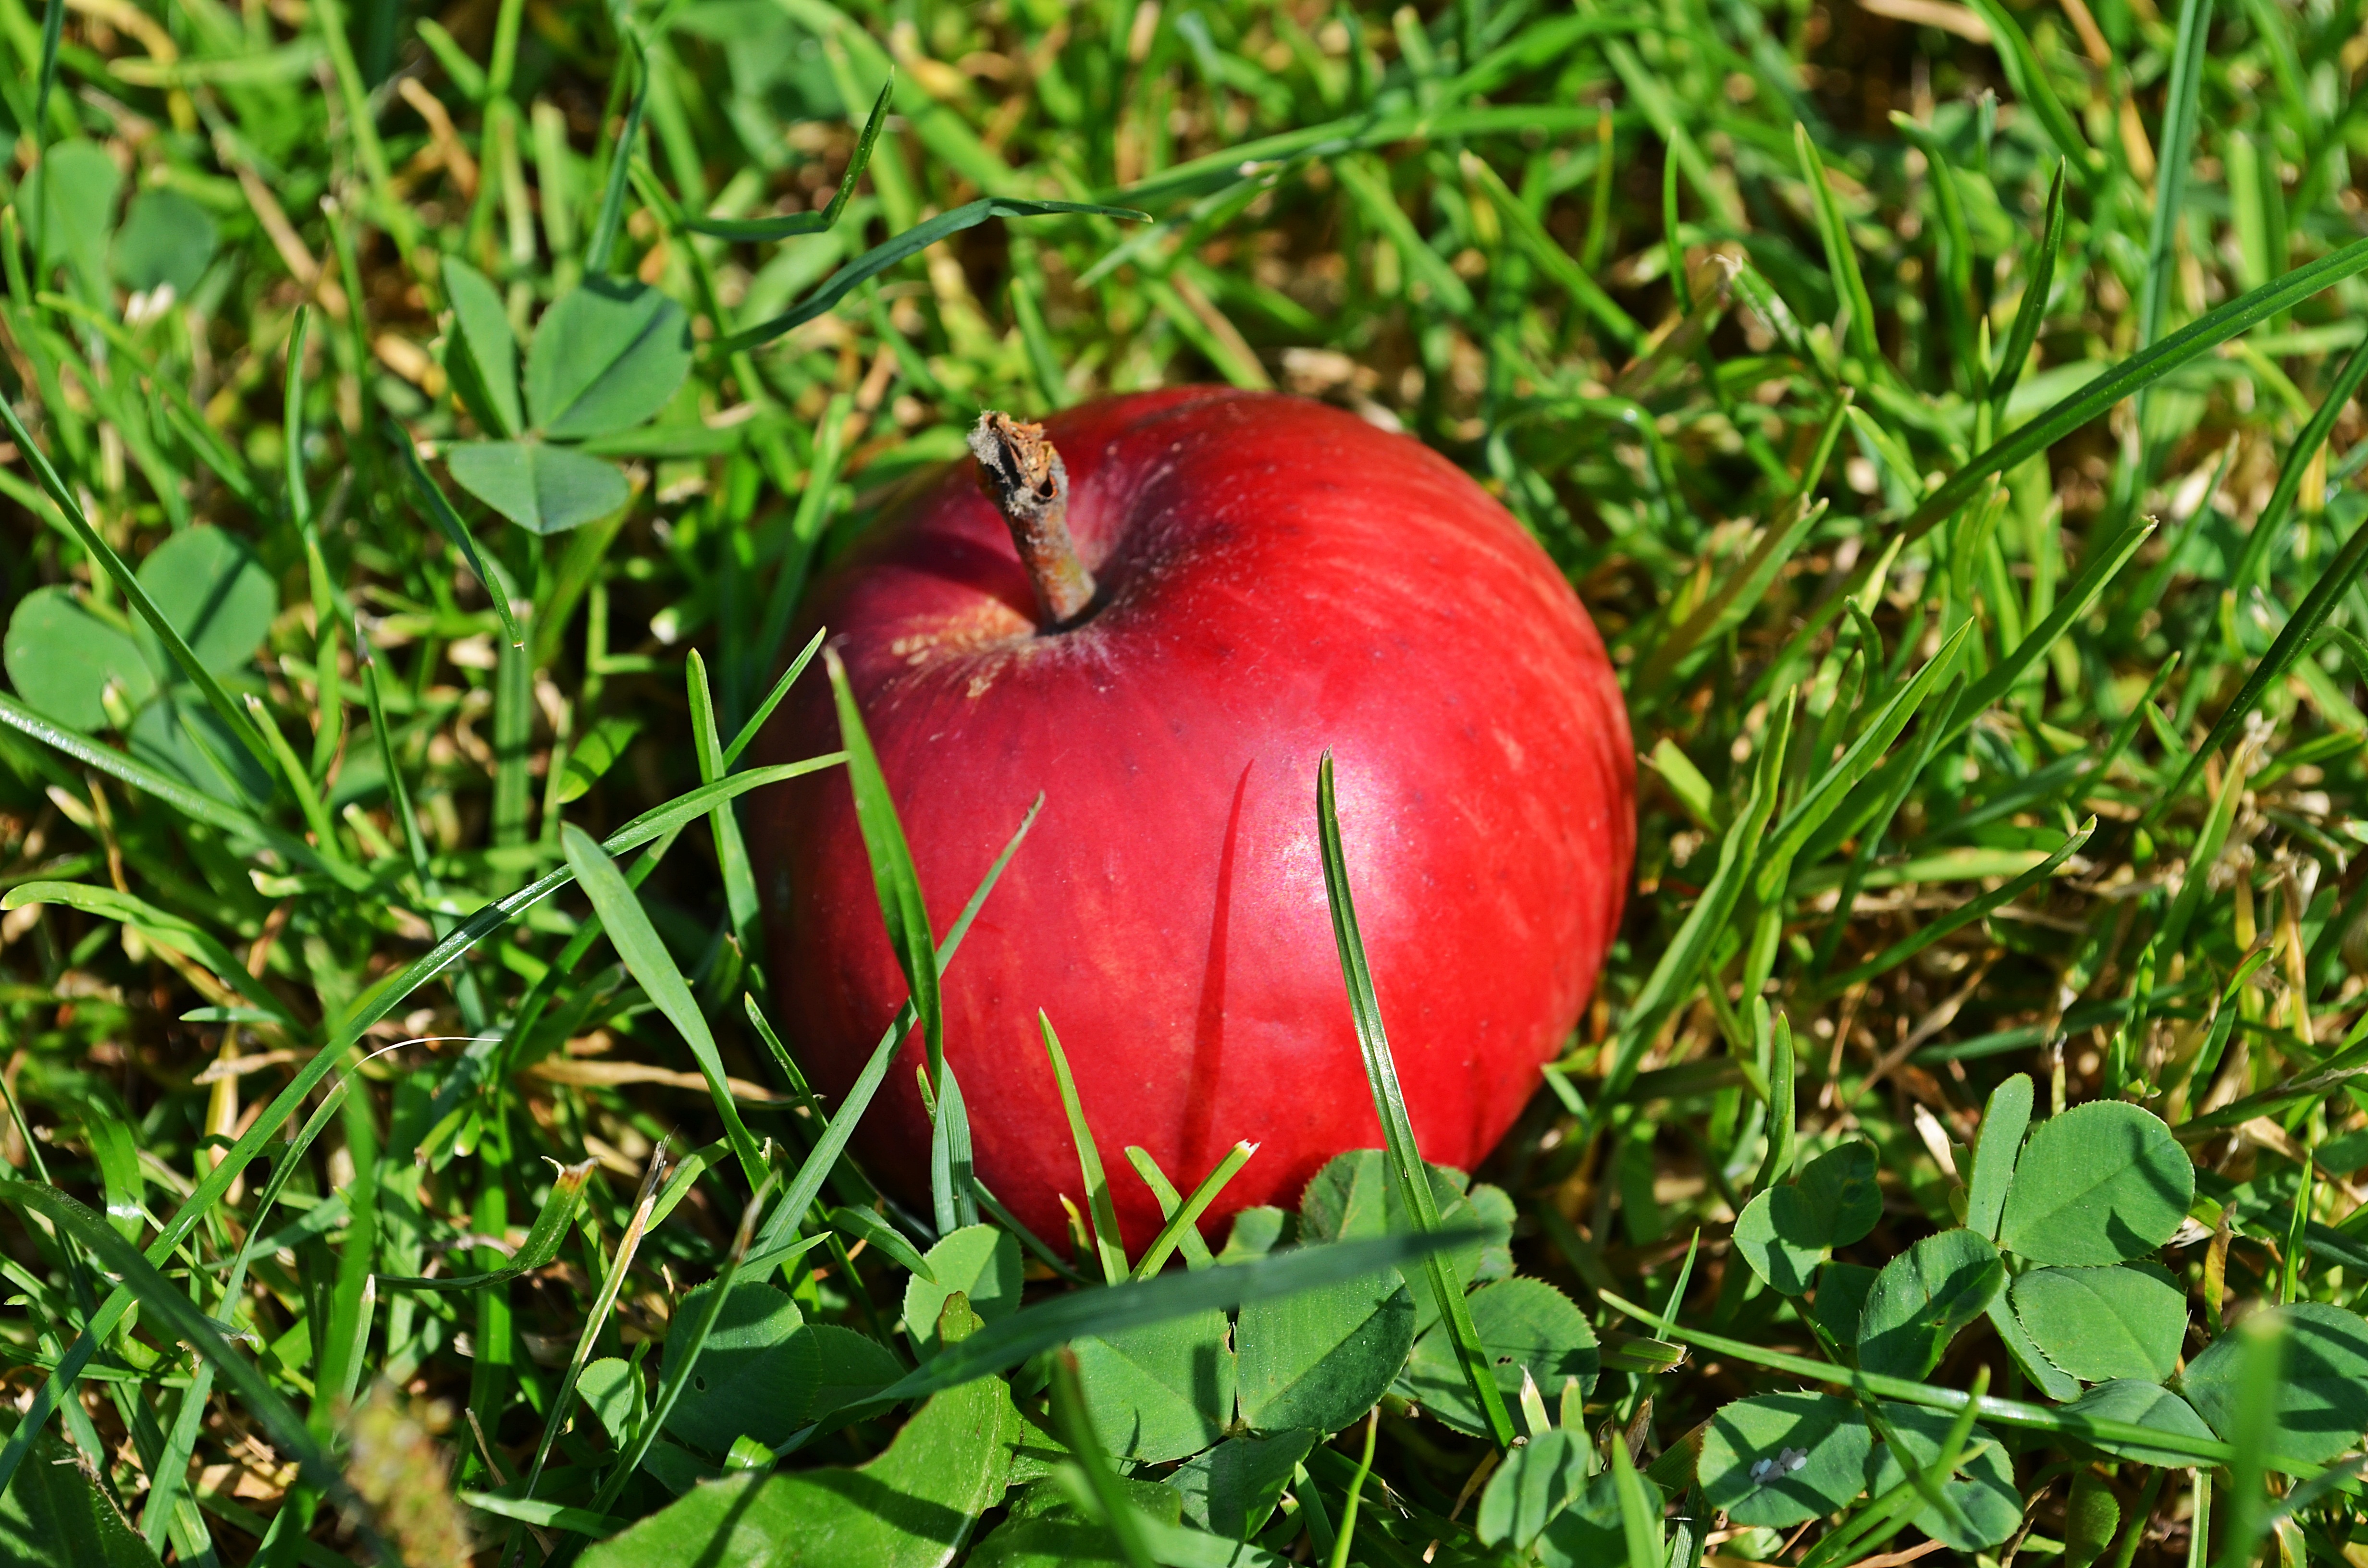
apple, tree, nature, grass, bird, plant, fruit, leaf, flower, foliage, food, green, red, produce, macro, natural, fresh, kitchen, botany, agriculture, garden, closeup, eat, flora, health, sad, eating, nutrition, vegetation, apples, healthy food, vitamins, healthy eating, branch with apples, mature, green apple, flowering plant, konary, the cultivation of, land plant